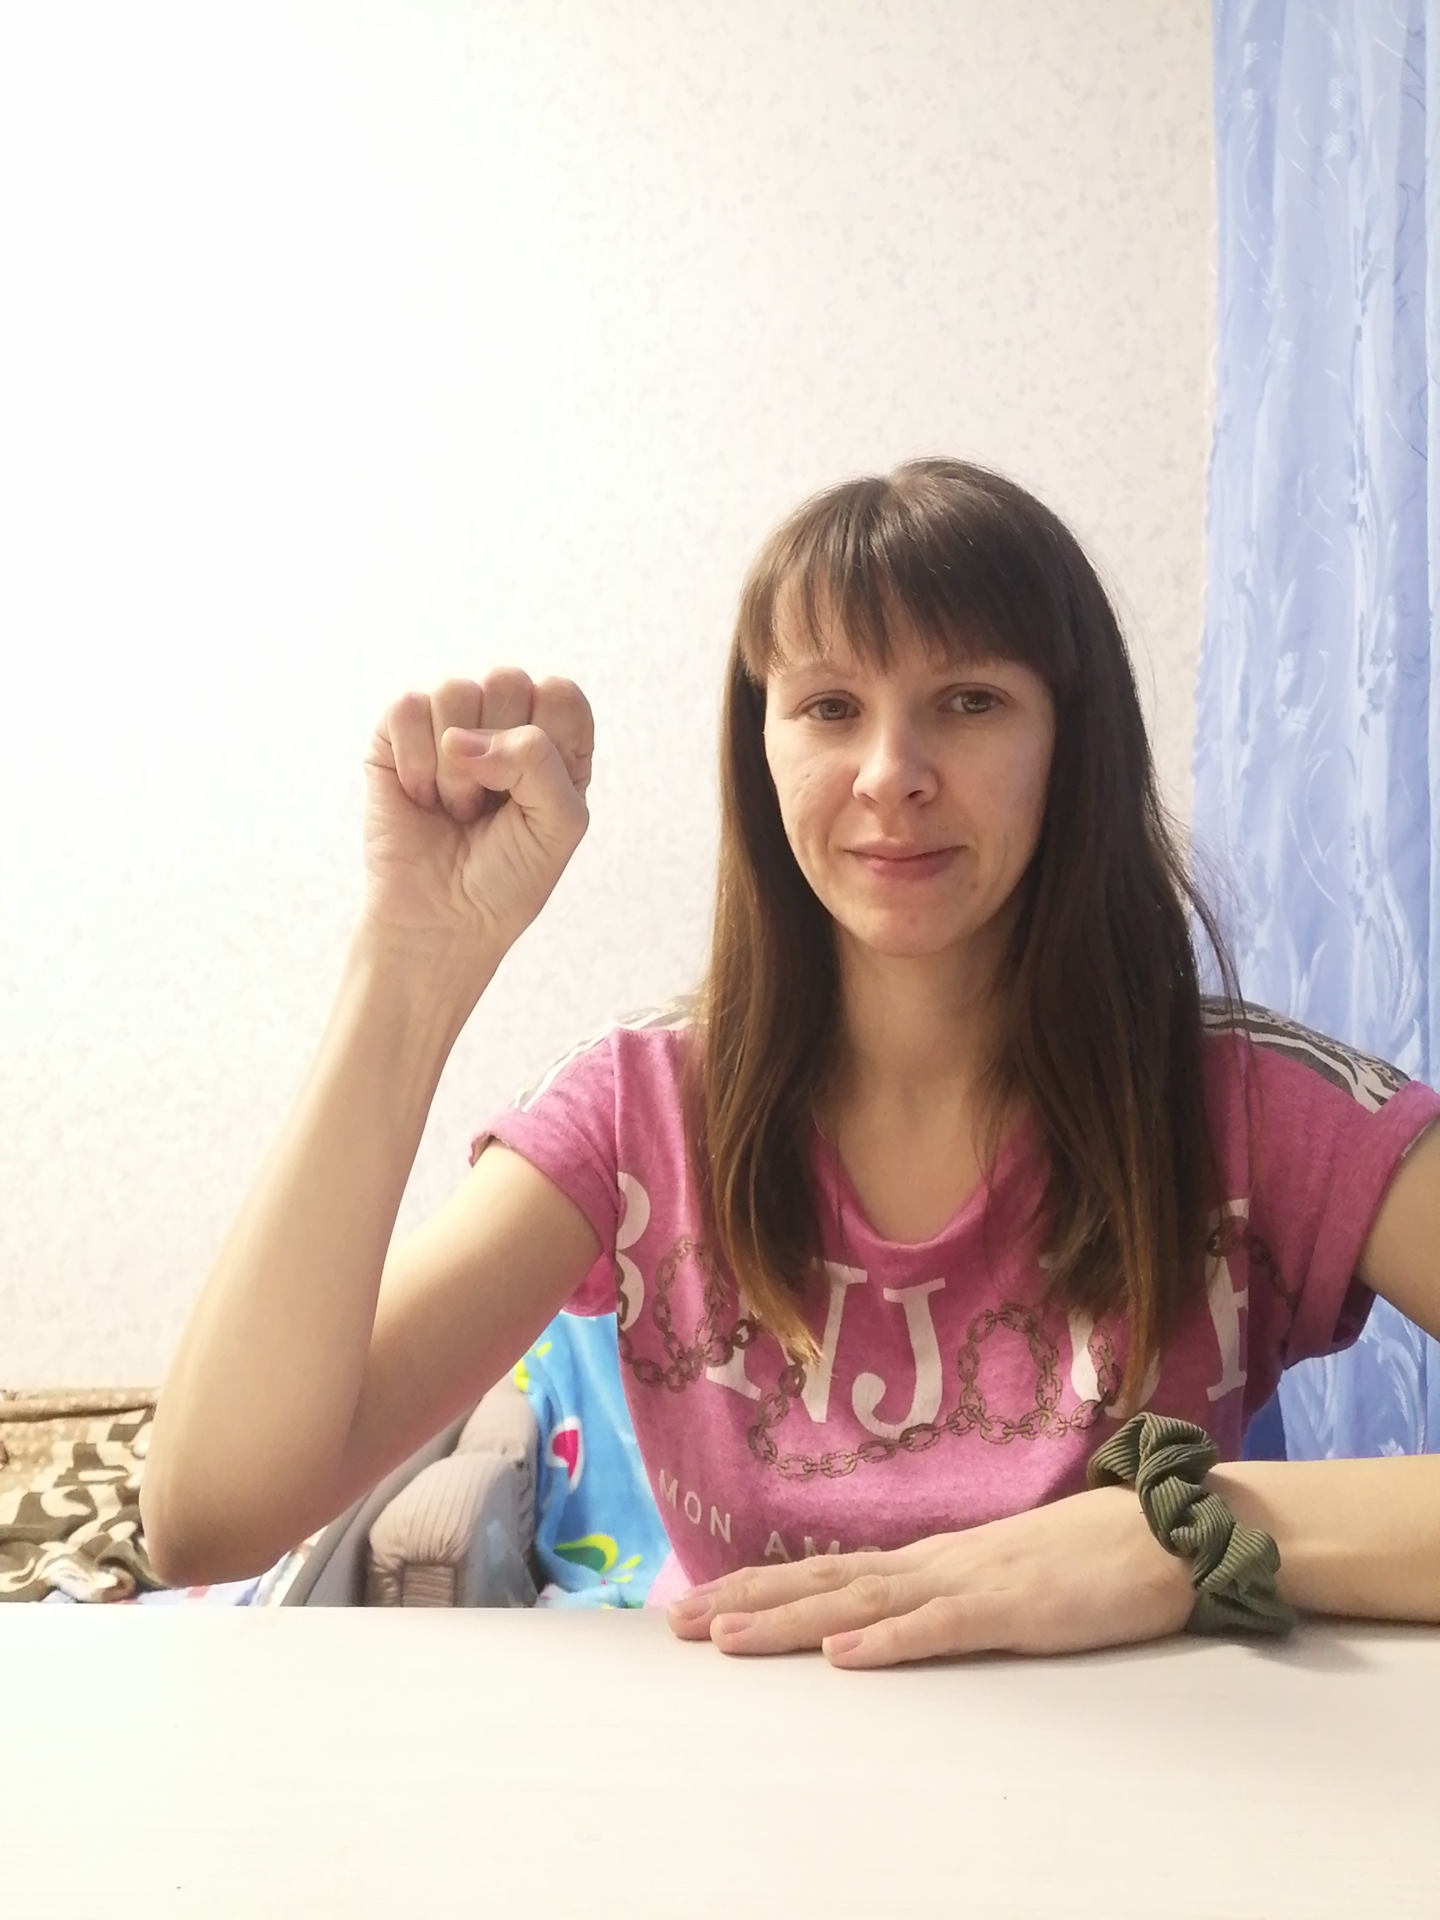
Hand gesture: fist